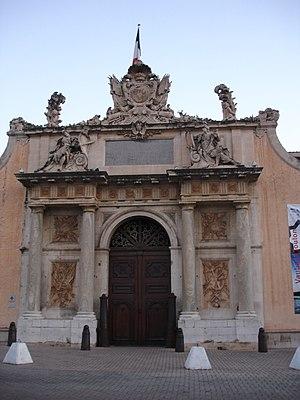
France, Var (83), Toulon, Musée nationale de la marine. Les sculptures sont de Jean-Michel Verdiguier (1706-1796) et de Jean Ange Maucord. This building is classé au titre des Monuments Historiques. It is indexed in the Base Mérimée, a database of architectural heritage maintained by the French Ministry of Culture,
Ce tableau présente la liste de tous les monuments historiques classés ou inscrits dans la ville de Toulon, dans le Var, en France.
La liste des musées du Var présente les musées du département français du Var.
Cet article recense les monuments historiques français classés en 1910.
Jean-Michel Verdiguier né à Marseille en 1706, décédé à Cordoue le 29 décembre 1796, est un sculpteur français.